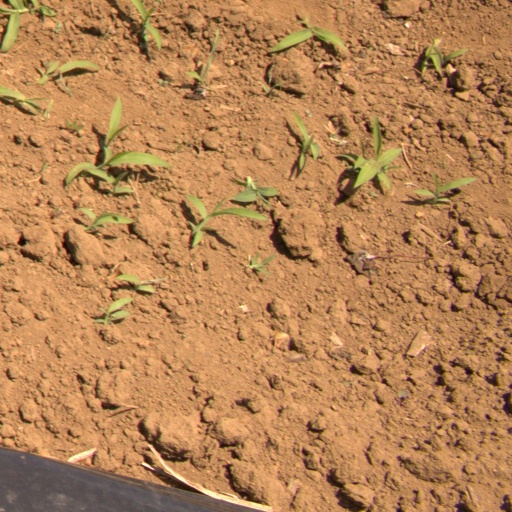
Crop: Jerusalem artichoke